Los Angeles Rams

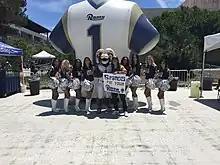
Rampage poses with a Rams fan during training camp in Irvine, California on August 3, 2019

In May 2022, Rams owner Stan Kroenke purchased a in Woodland Hills that included The Promenade shopping mall for approximately $150 million. A month later, Kroenke bought an adjacent for $175 million. The combined is expected to be developed into a permanent team headquarters and practice facility. An adjacent shopping center called The Village was purchased in January 2023 for $325-million bringing the total property ownership to . The center will continue to operate as an open-air lifestyle and retail destination.